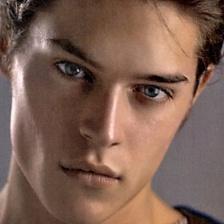
Label: faces